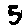
Label: 5